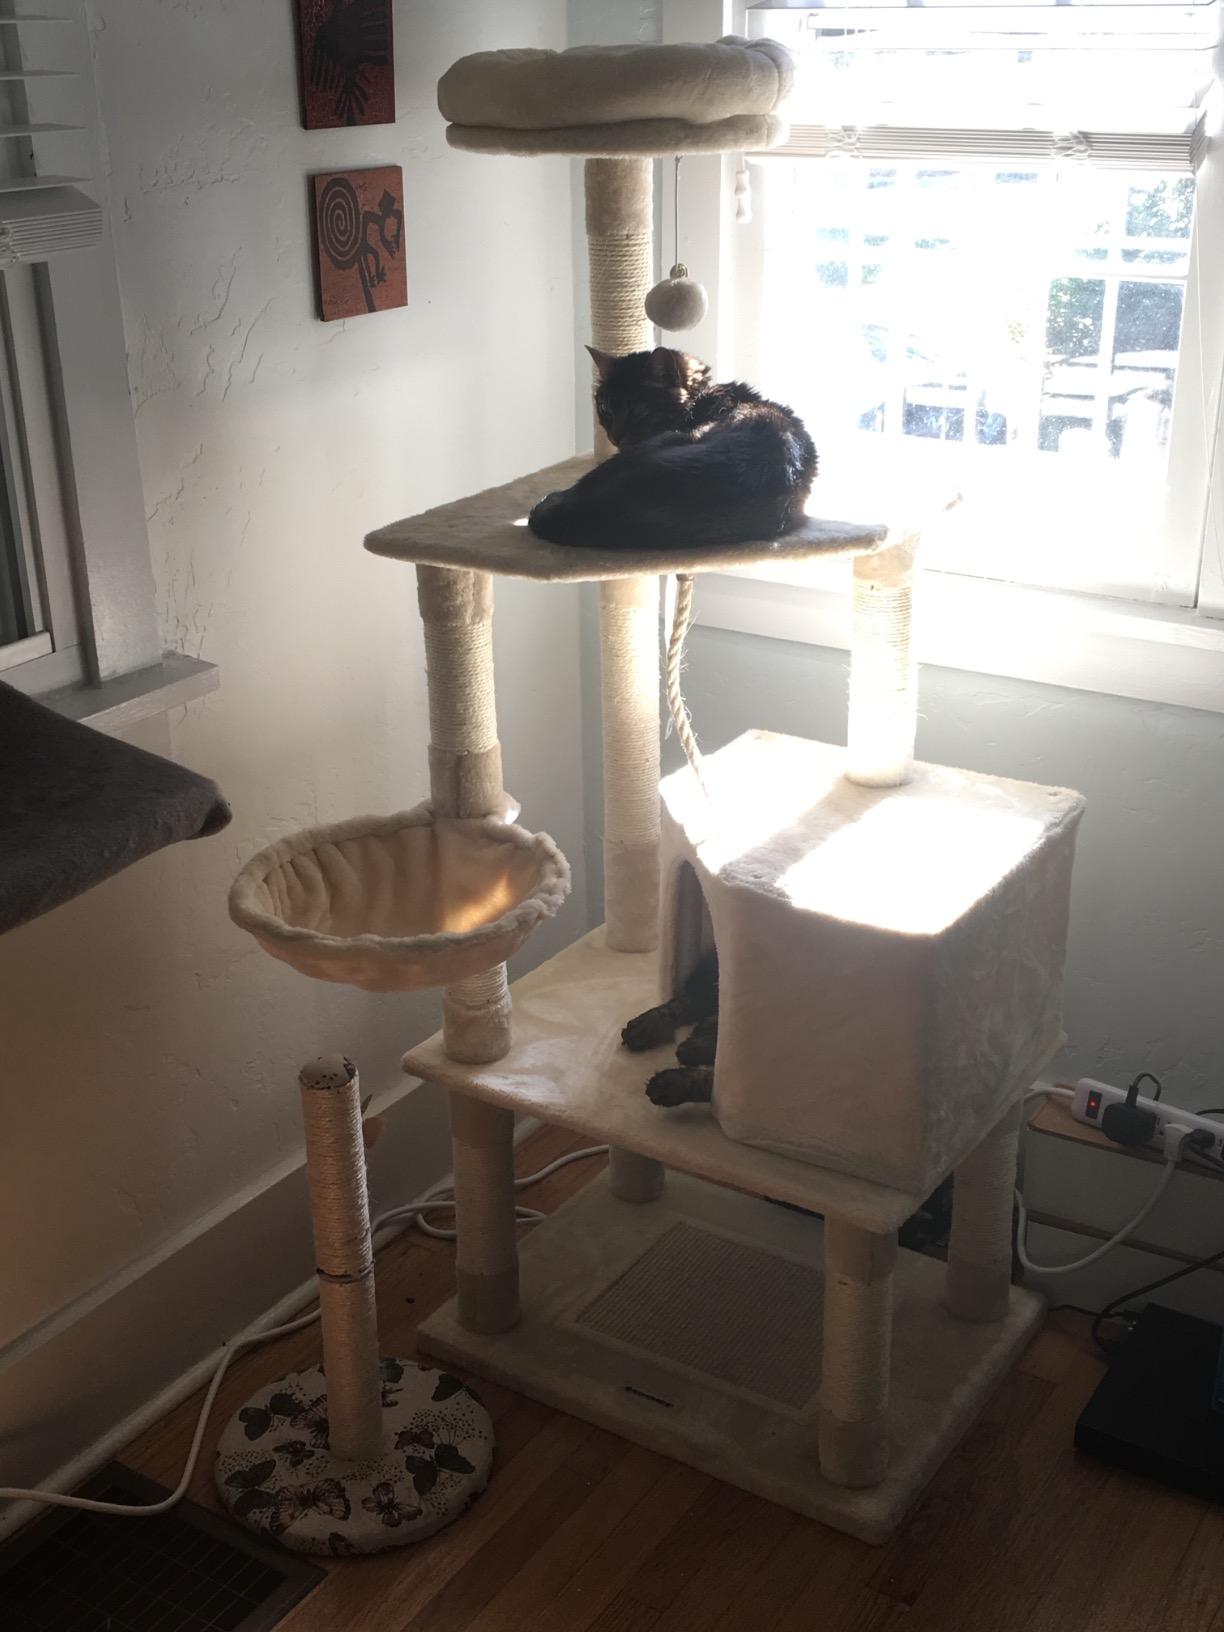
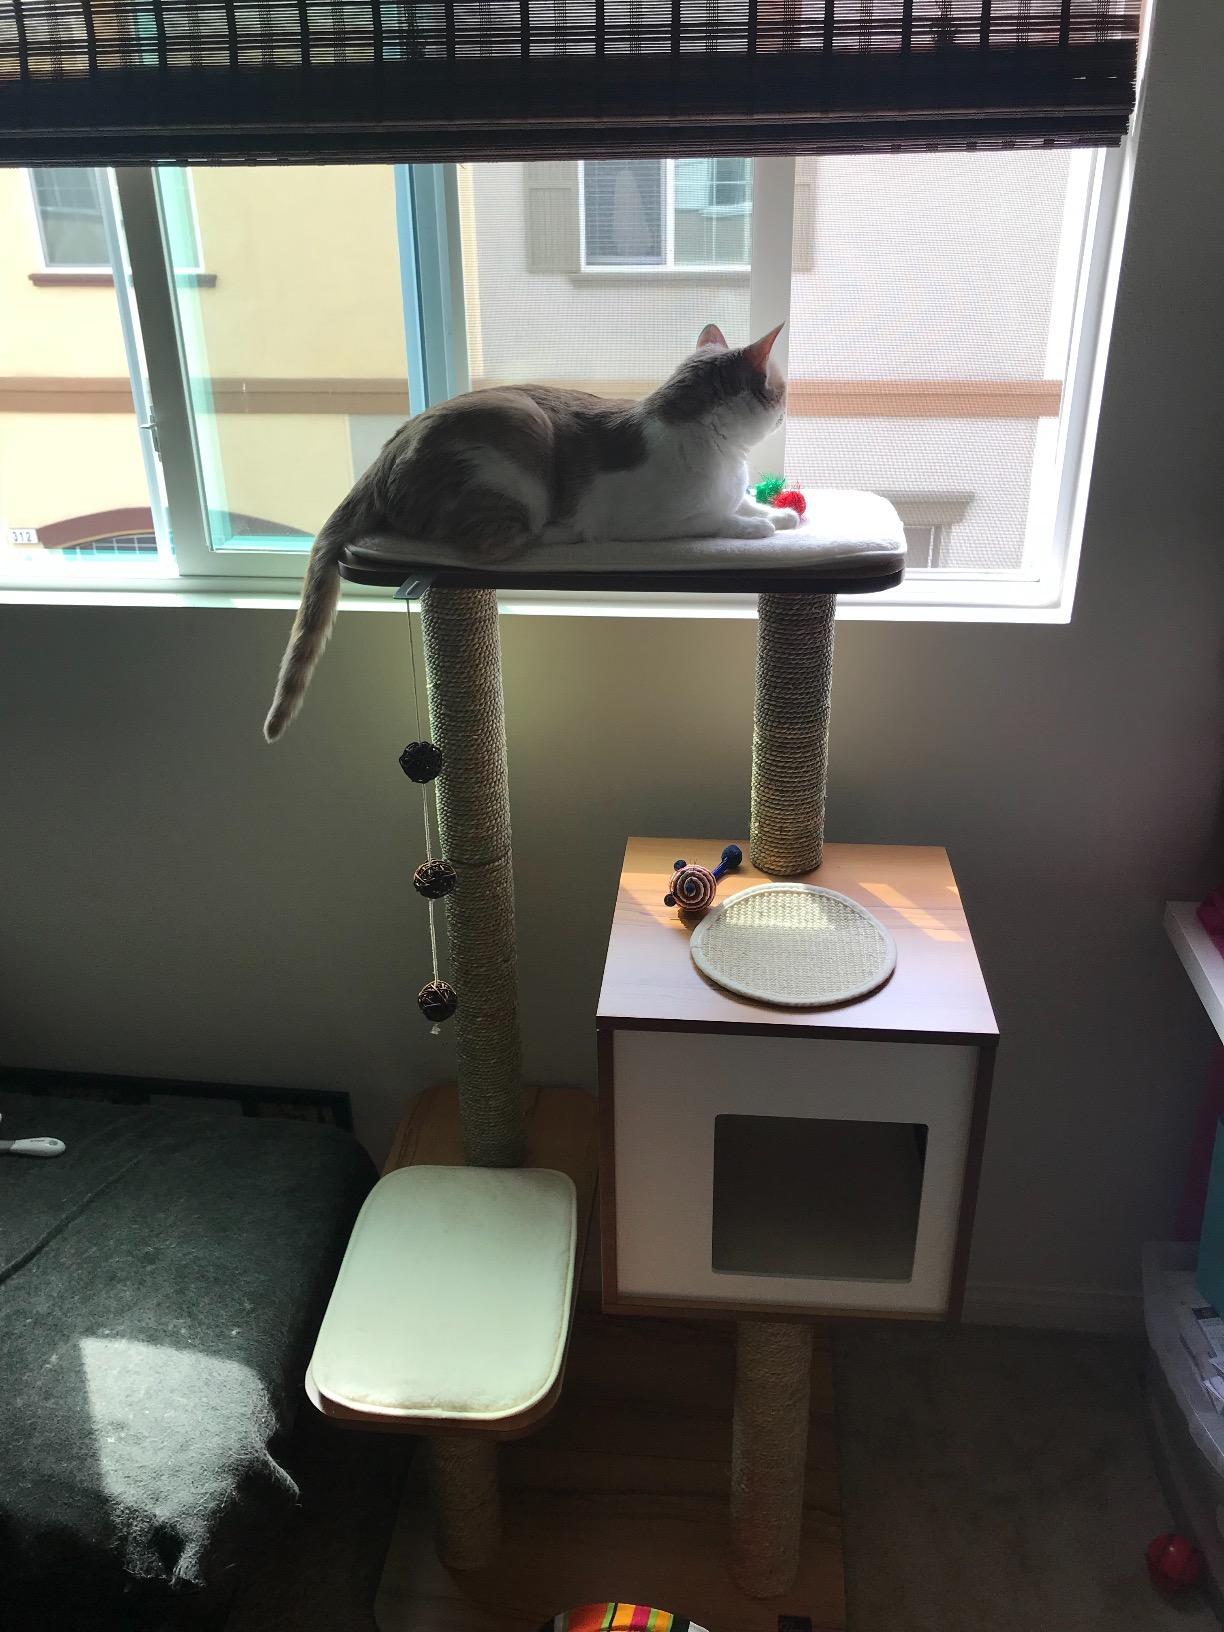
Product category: items_cat tree
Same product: no